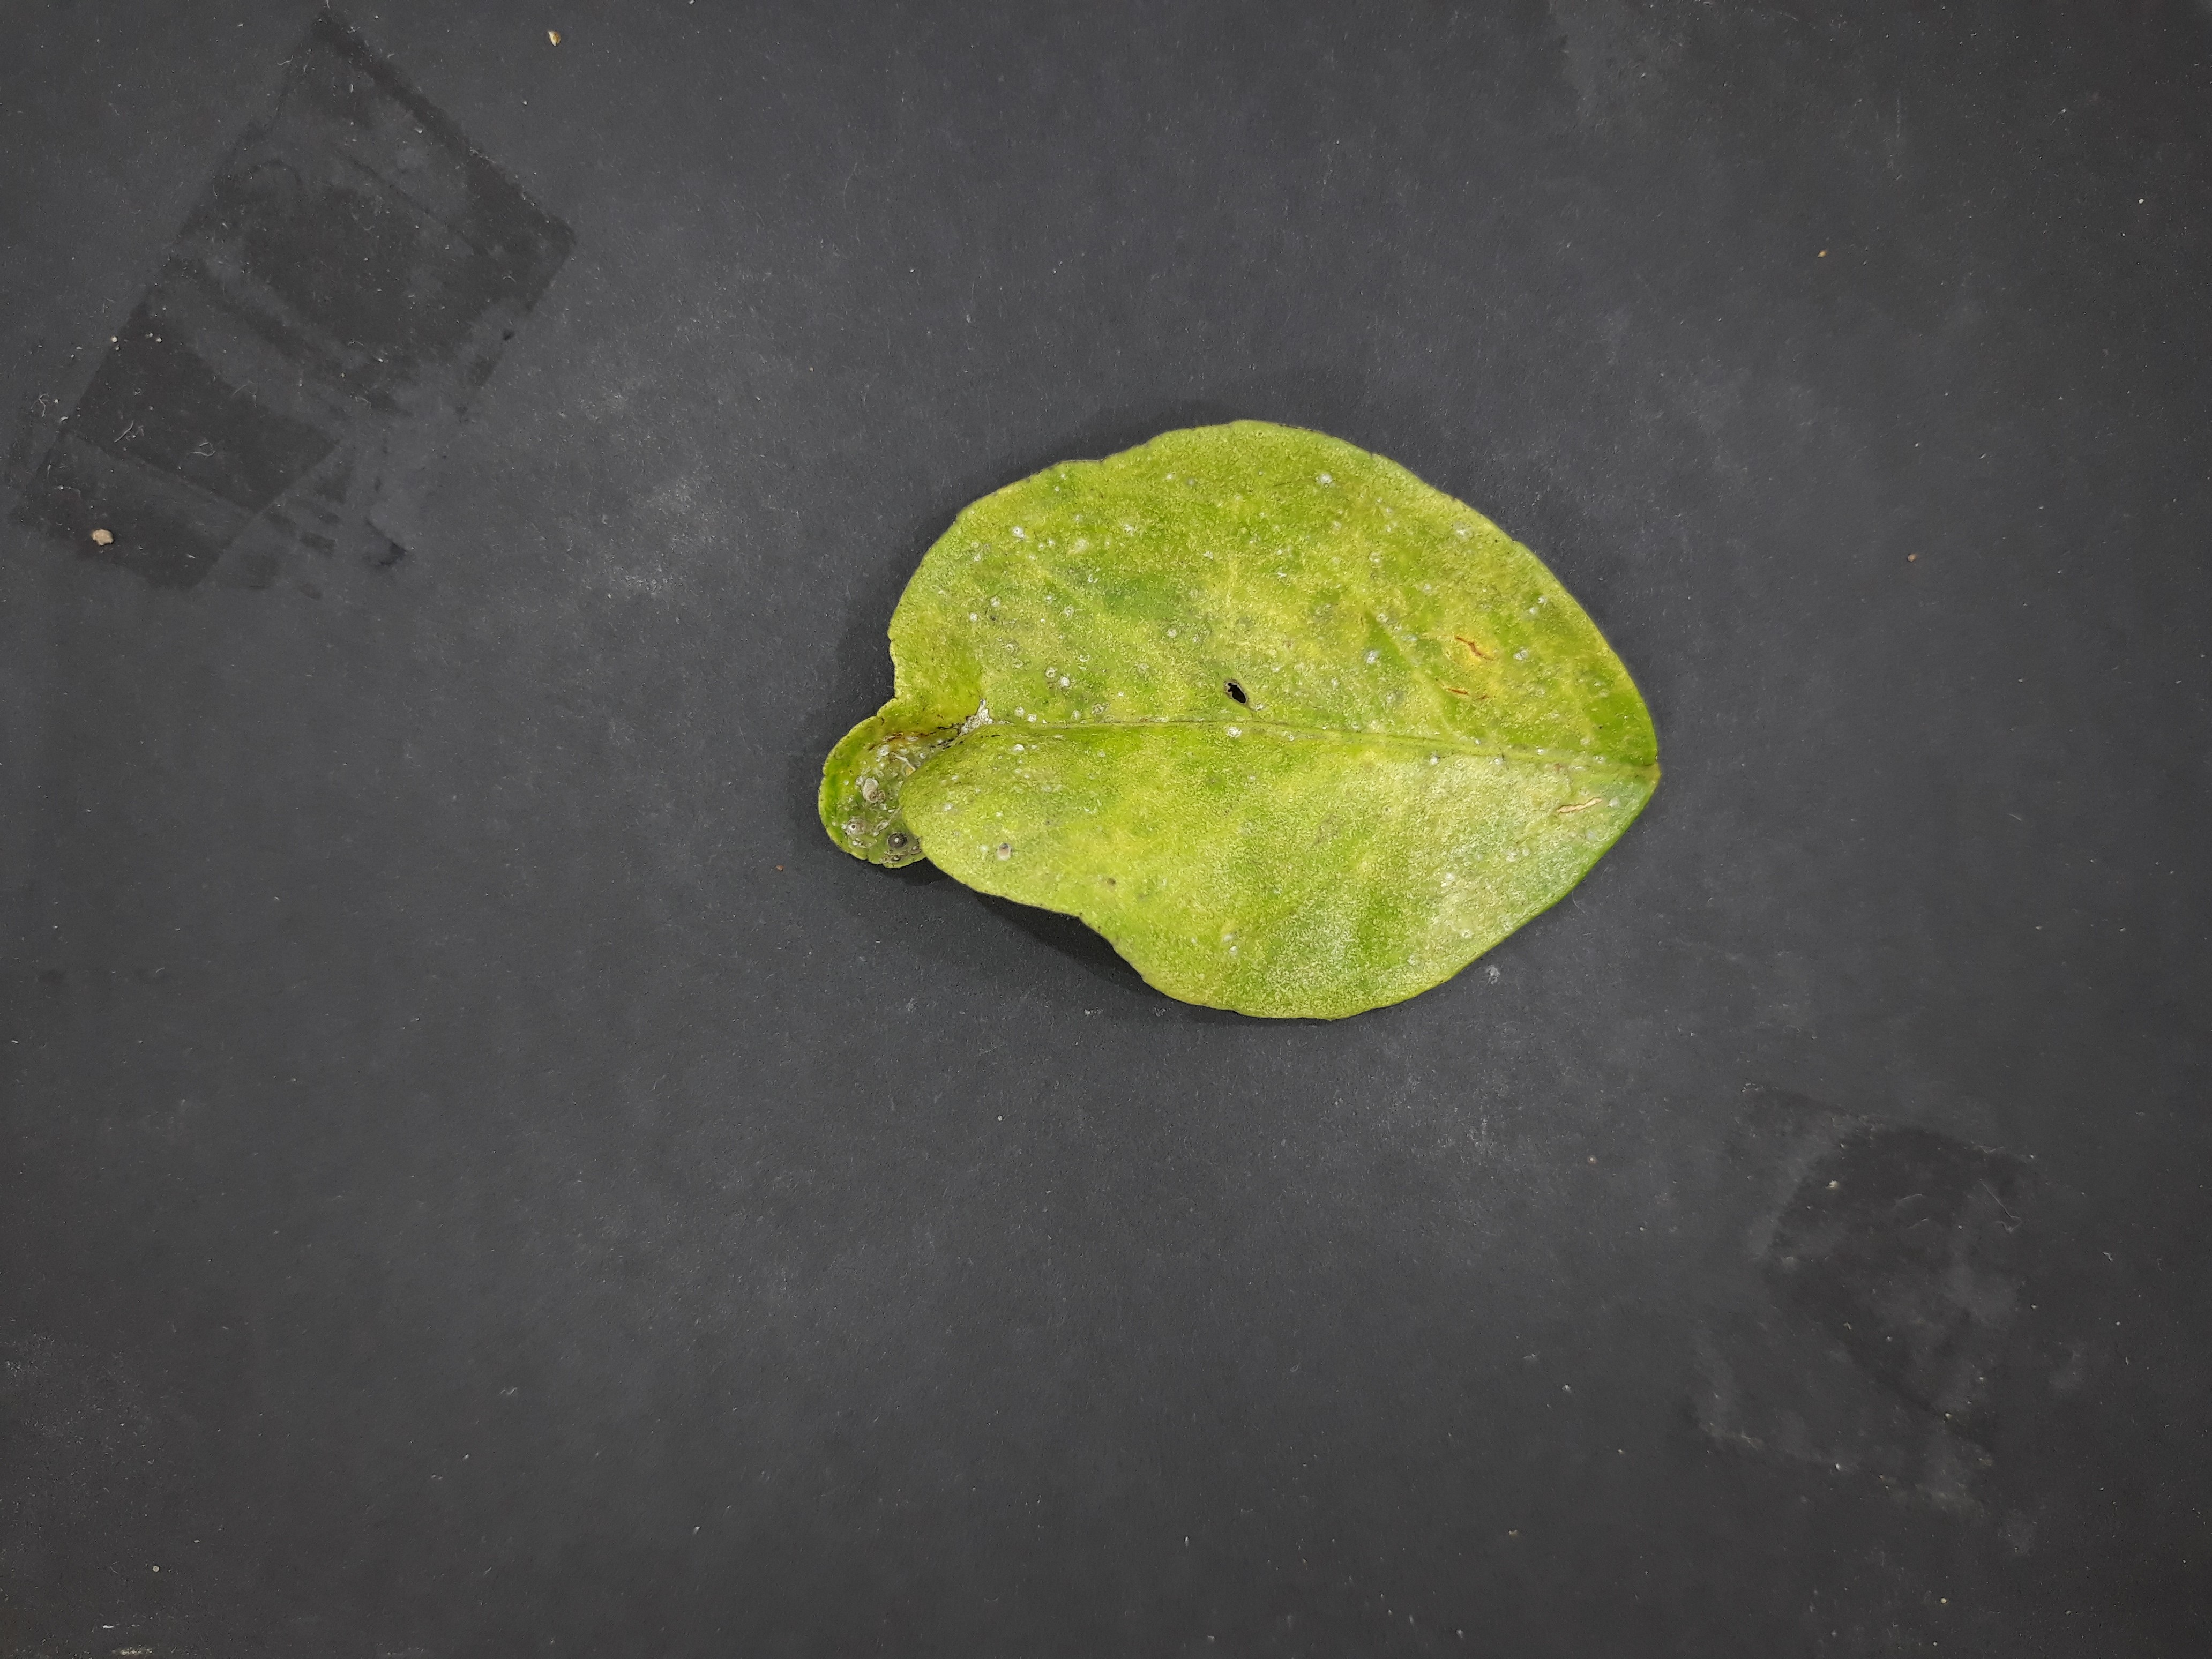
Label: Red_scale_sequelae